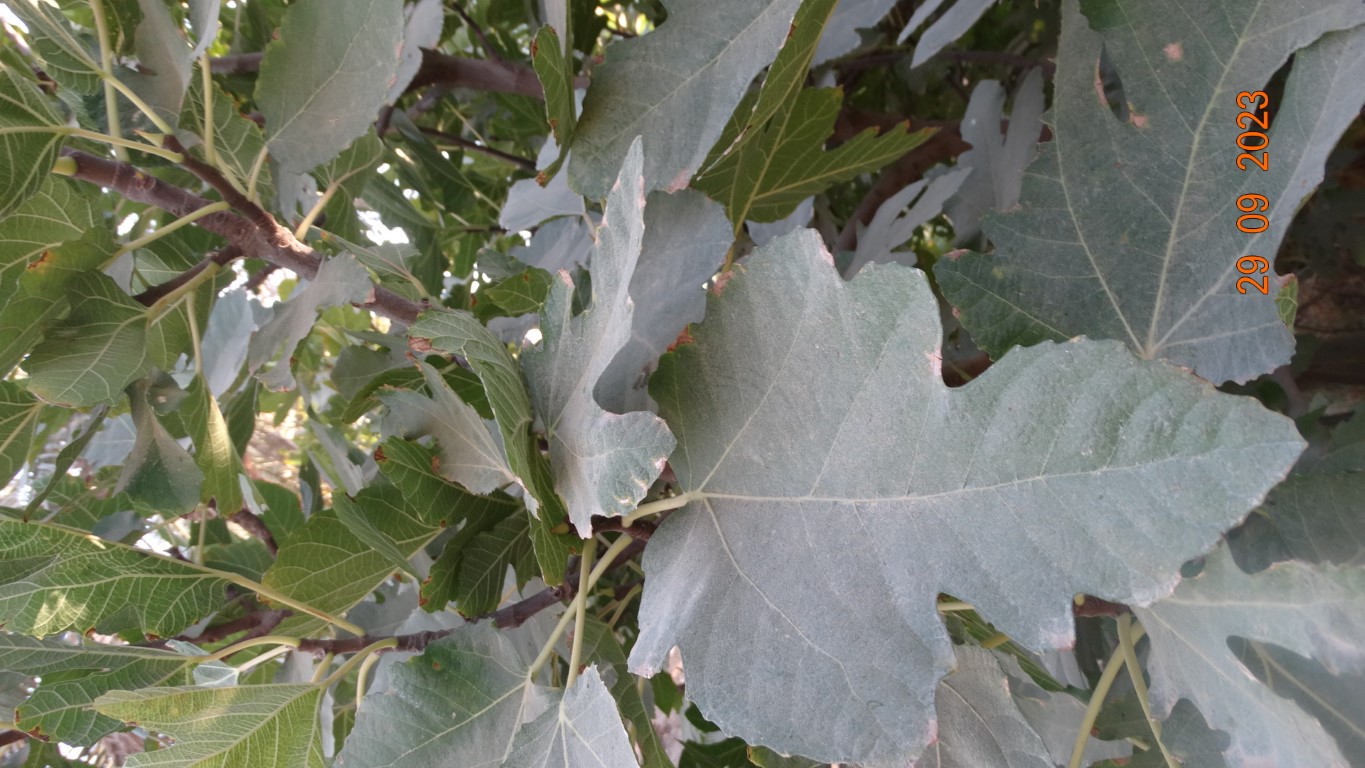
Label: healthy